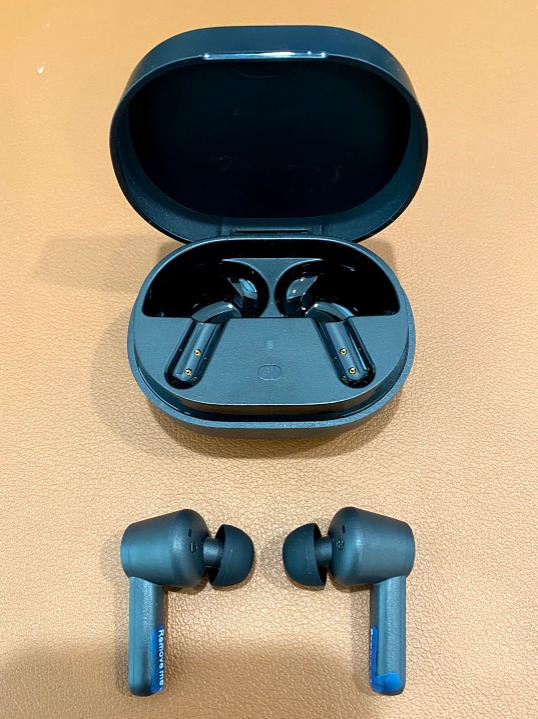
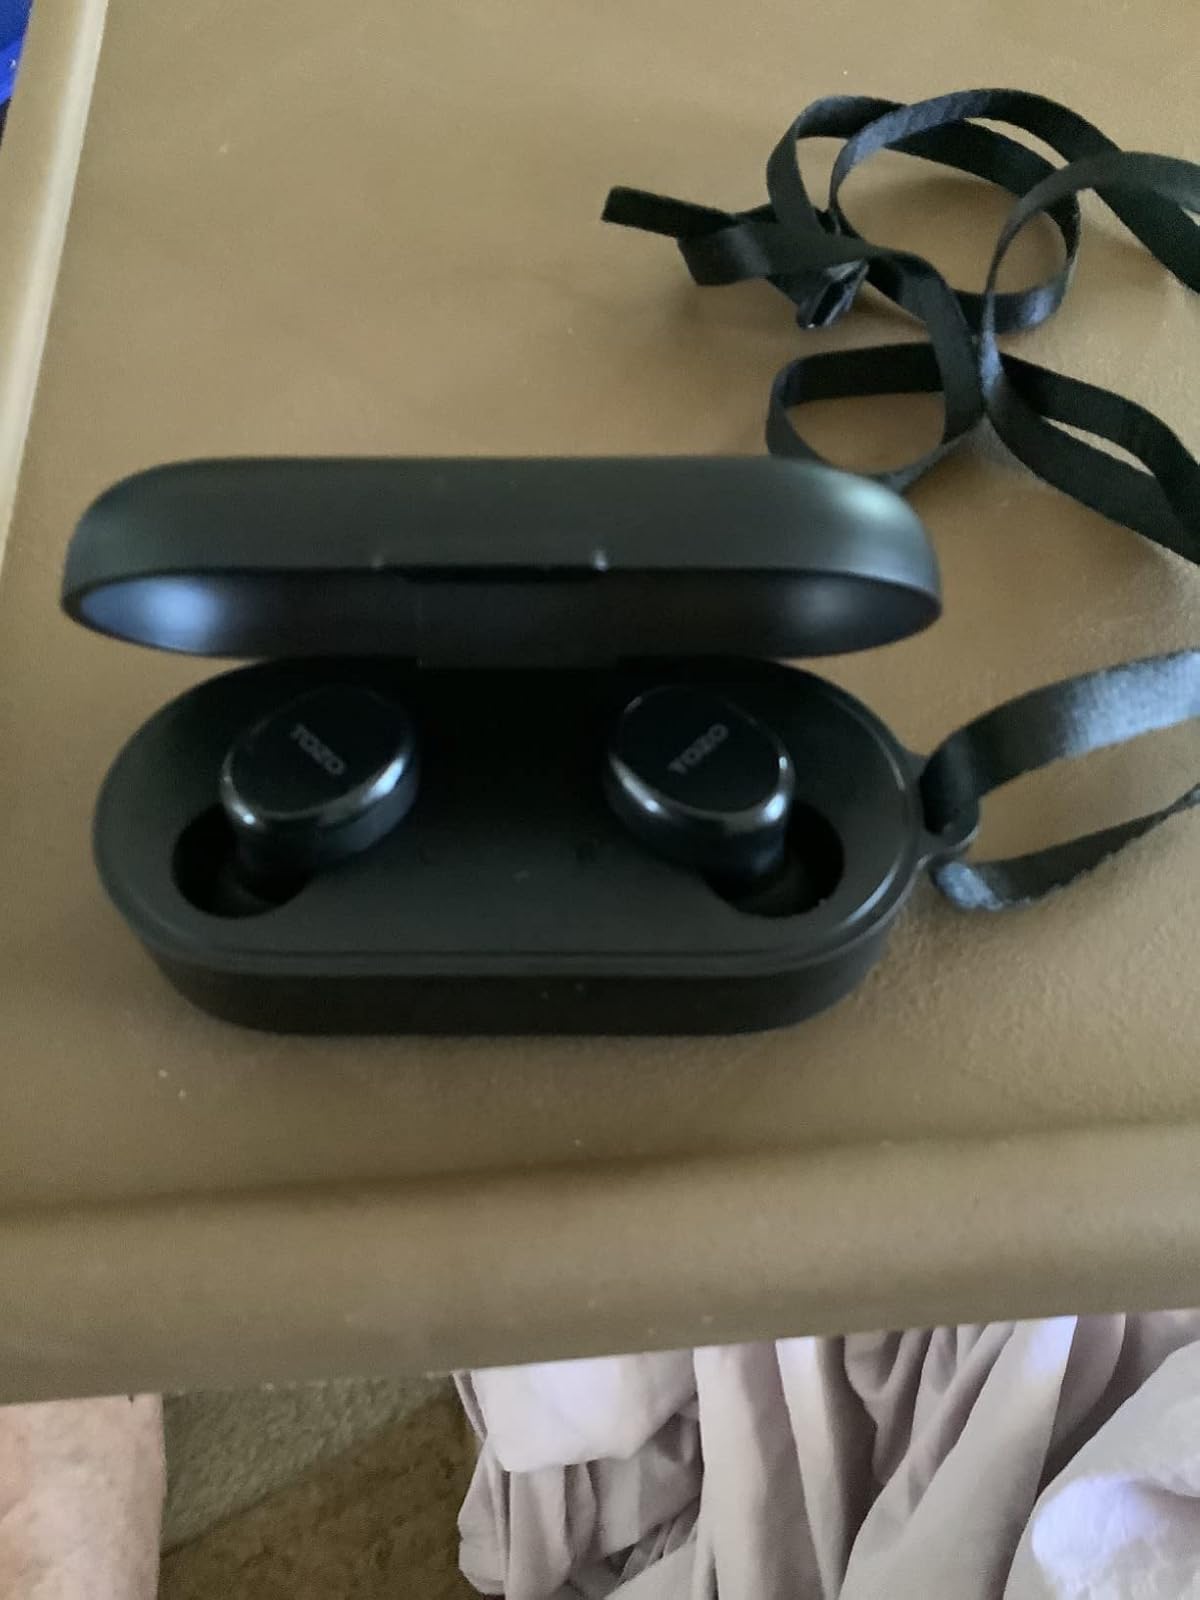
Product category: earbuds
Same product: no